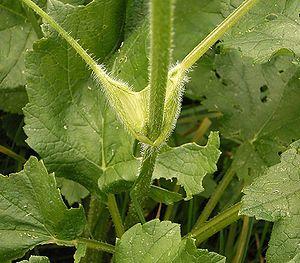
Heracleum sphondylium, la Berce sphondyle, Berce commune ou grande Berce, est une plante herbacée vivace voire bisannuelle, de la famille des apiacées, dont l'aire de répartition correspond aux prairies d'Eurasie.